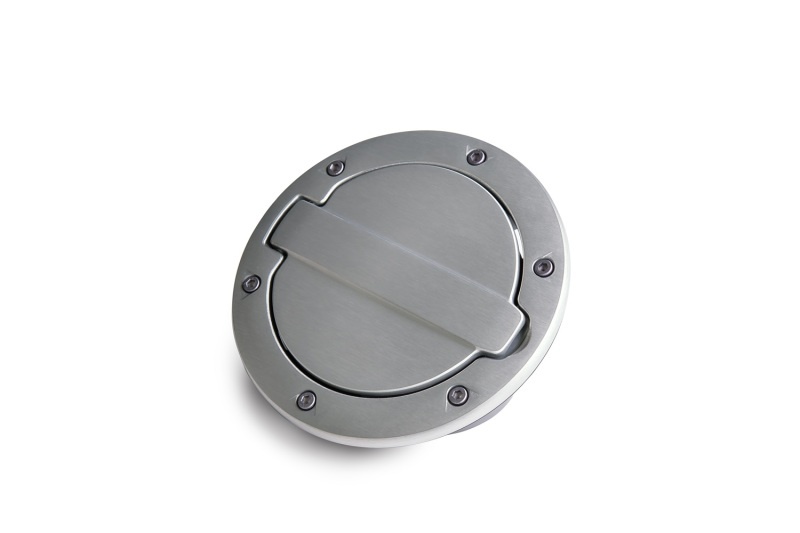
AMP Research 2007-2017 Jeep Wrangler JK 2/4 Door Fuel Door - Brushed
Made from die-cast aluminum alloy, this fuel door cover features expressive styling that compliments the body lines. A patented, cam-action hinge ensures no rattling when driving on rough roads or off pavement. Installation Instructions Warranty
Brand: AMP Research
Category: Vehicles & Parts > Vehicle Parts & Accessories > Motor Vehicle Parts > Motor Vehicle Frame & Body Parts > Fuel Doors